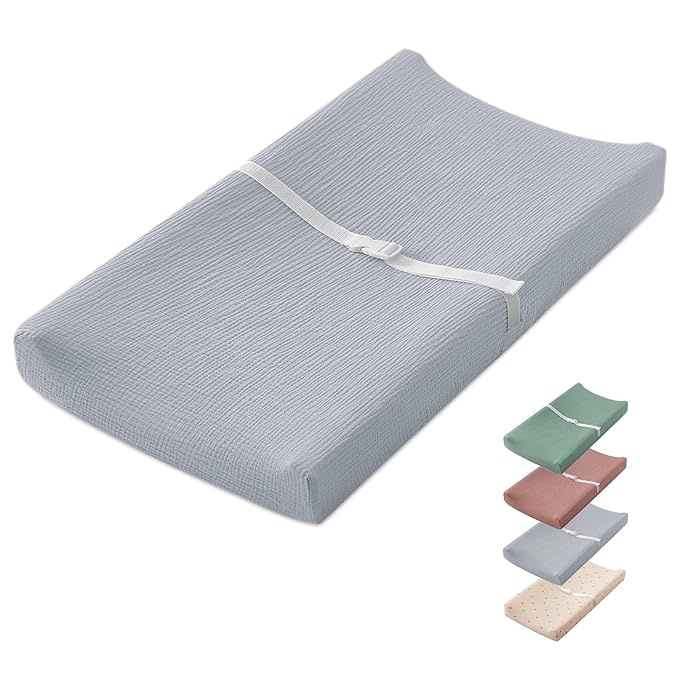
Blissful Diary Muslin Baby Changing Pad with Waterproof Lining Foam, Diaper Changing Table Pad with Cover for Dressers (Gray, Rectangular)
About This Muslin Cotton Premium Muslin & Comfy Design: Made from a soft, breathable muslin cotton cover and a cushioned foam pad, our baby changing pad is gentle on your little one's delicate skin, keeping them warm and cozy during diaper changes in all seasons Easy to Clean and Remove: The changing pad foam has a waterproof, wipe-clean surface, easy to clean with just a slightly soaked cloth. Designed with an elastic band, the sheet-style cover slips on and off effortlessly for easy washing Design Your Dream Nursery: Our muslin baby changing pad in in neutral Gray brings a soothing, timeless charm to your nursery. It's the first choice for modern parents, an unforgettable unisex baby shower gift that new parents will love Baby-Safe Crafting: The contoured anti-roll sides and quick-release safety belt keep your baby securely on the changing table pad, while the adhesive straps and non-skid bottom ensure stability, making diaper changes smooth and bonding moments sweet Perfect Size: Measuring 31.25"L x 16"W x 4.25"H, the rectangular changing pad fits standard changing tables and most dressers. With lightweight styling, it's convenient for on-the-go traveling, daycare and more Overview Brand : Blissful Diary Material : Polyester Color : Grey Item Weight : 1.11 Kilograms Item Form : Pad
Brand: ForEveryBabysBetterLife
Category: Baby & Toddler > Diapering > Changing Mats & Trays > Diaper Changing Pads